British Eagle

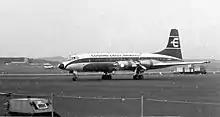
Bristol Britannia of Cunard Eagle at Glasgow Prestwick Airport in 1961

Following Blackbushe's closure to commercial air traffic in 1960, Eagle moved its base to London Heathrow, then simply known as "London Airport".